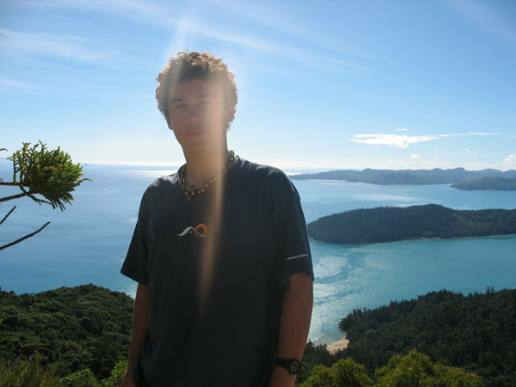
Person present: Yes